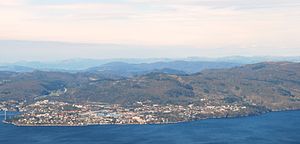
Knarvik
Knarvik er en by der er administrationscenter i Lindås kommune i Hordaland fylke i Norge. Den er også regionscenter for Nordhordland. Byen havde 5.013 indbyggere i 2012. Stedets postnavn er Isdalstø, som ligger ca. 500 meter fra Knarvik.